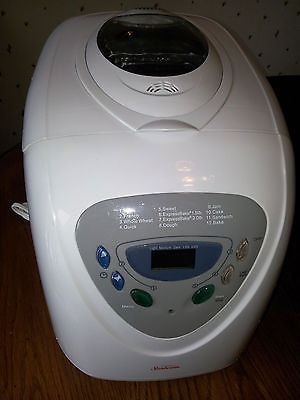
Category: toaster